Portland Water Bureau

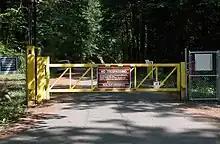
A locked gate and fence on Southeast Waterworks Road (National Forest Development Road 10) restrict entry to the western end of the Bull Run Management Unit.

To protect the water supply from contamination, the committee sought federal help in reducing logging and tree-clearing in the watershed. In 1892, President Benjamin Harrison, using powers granted to him by the Forest Reserve Act of 1891, established the Bull Run Forest Reserve, later included in the Bull Run National Forest. This law prohibited settlement in the reserve and made it easier for the committee to acquire private land and water rights in the basin.